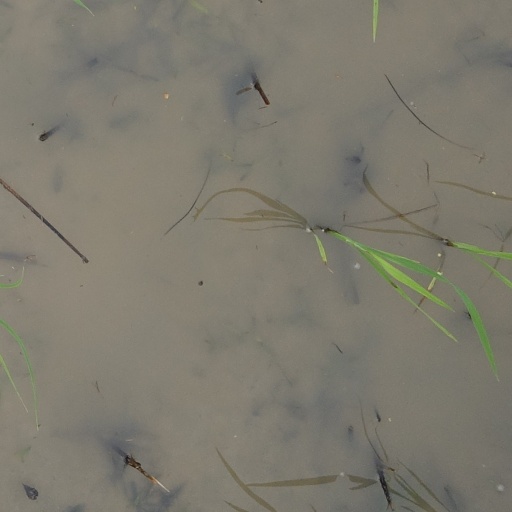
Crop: rice